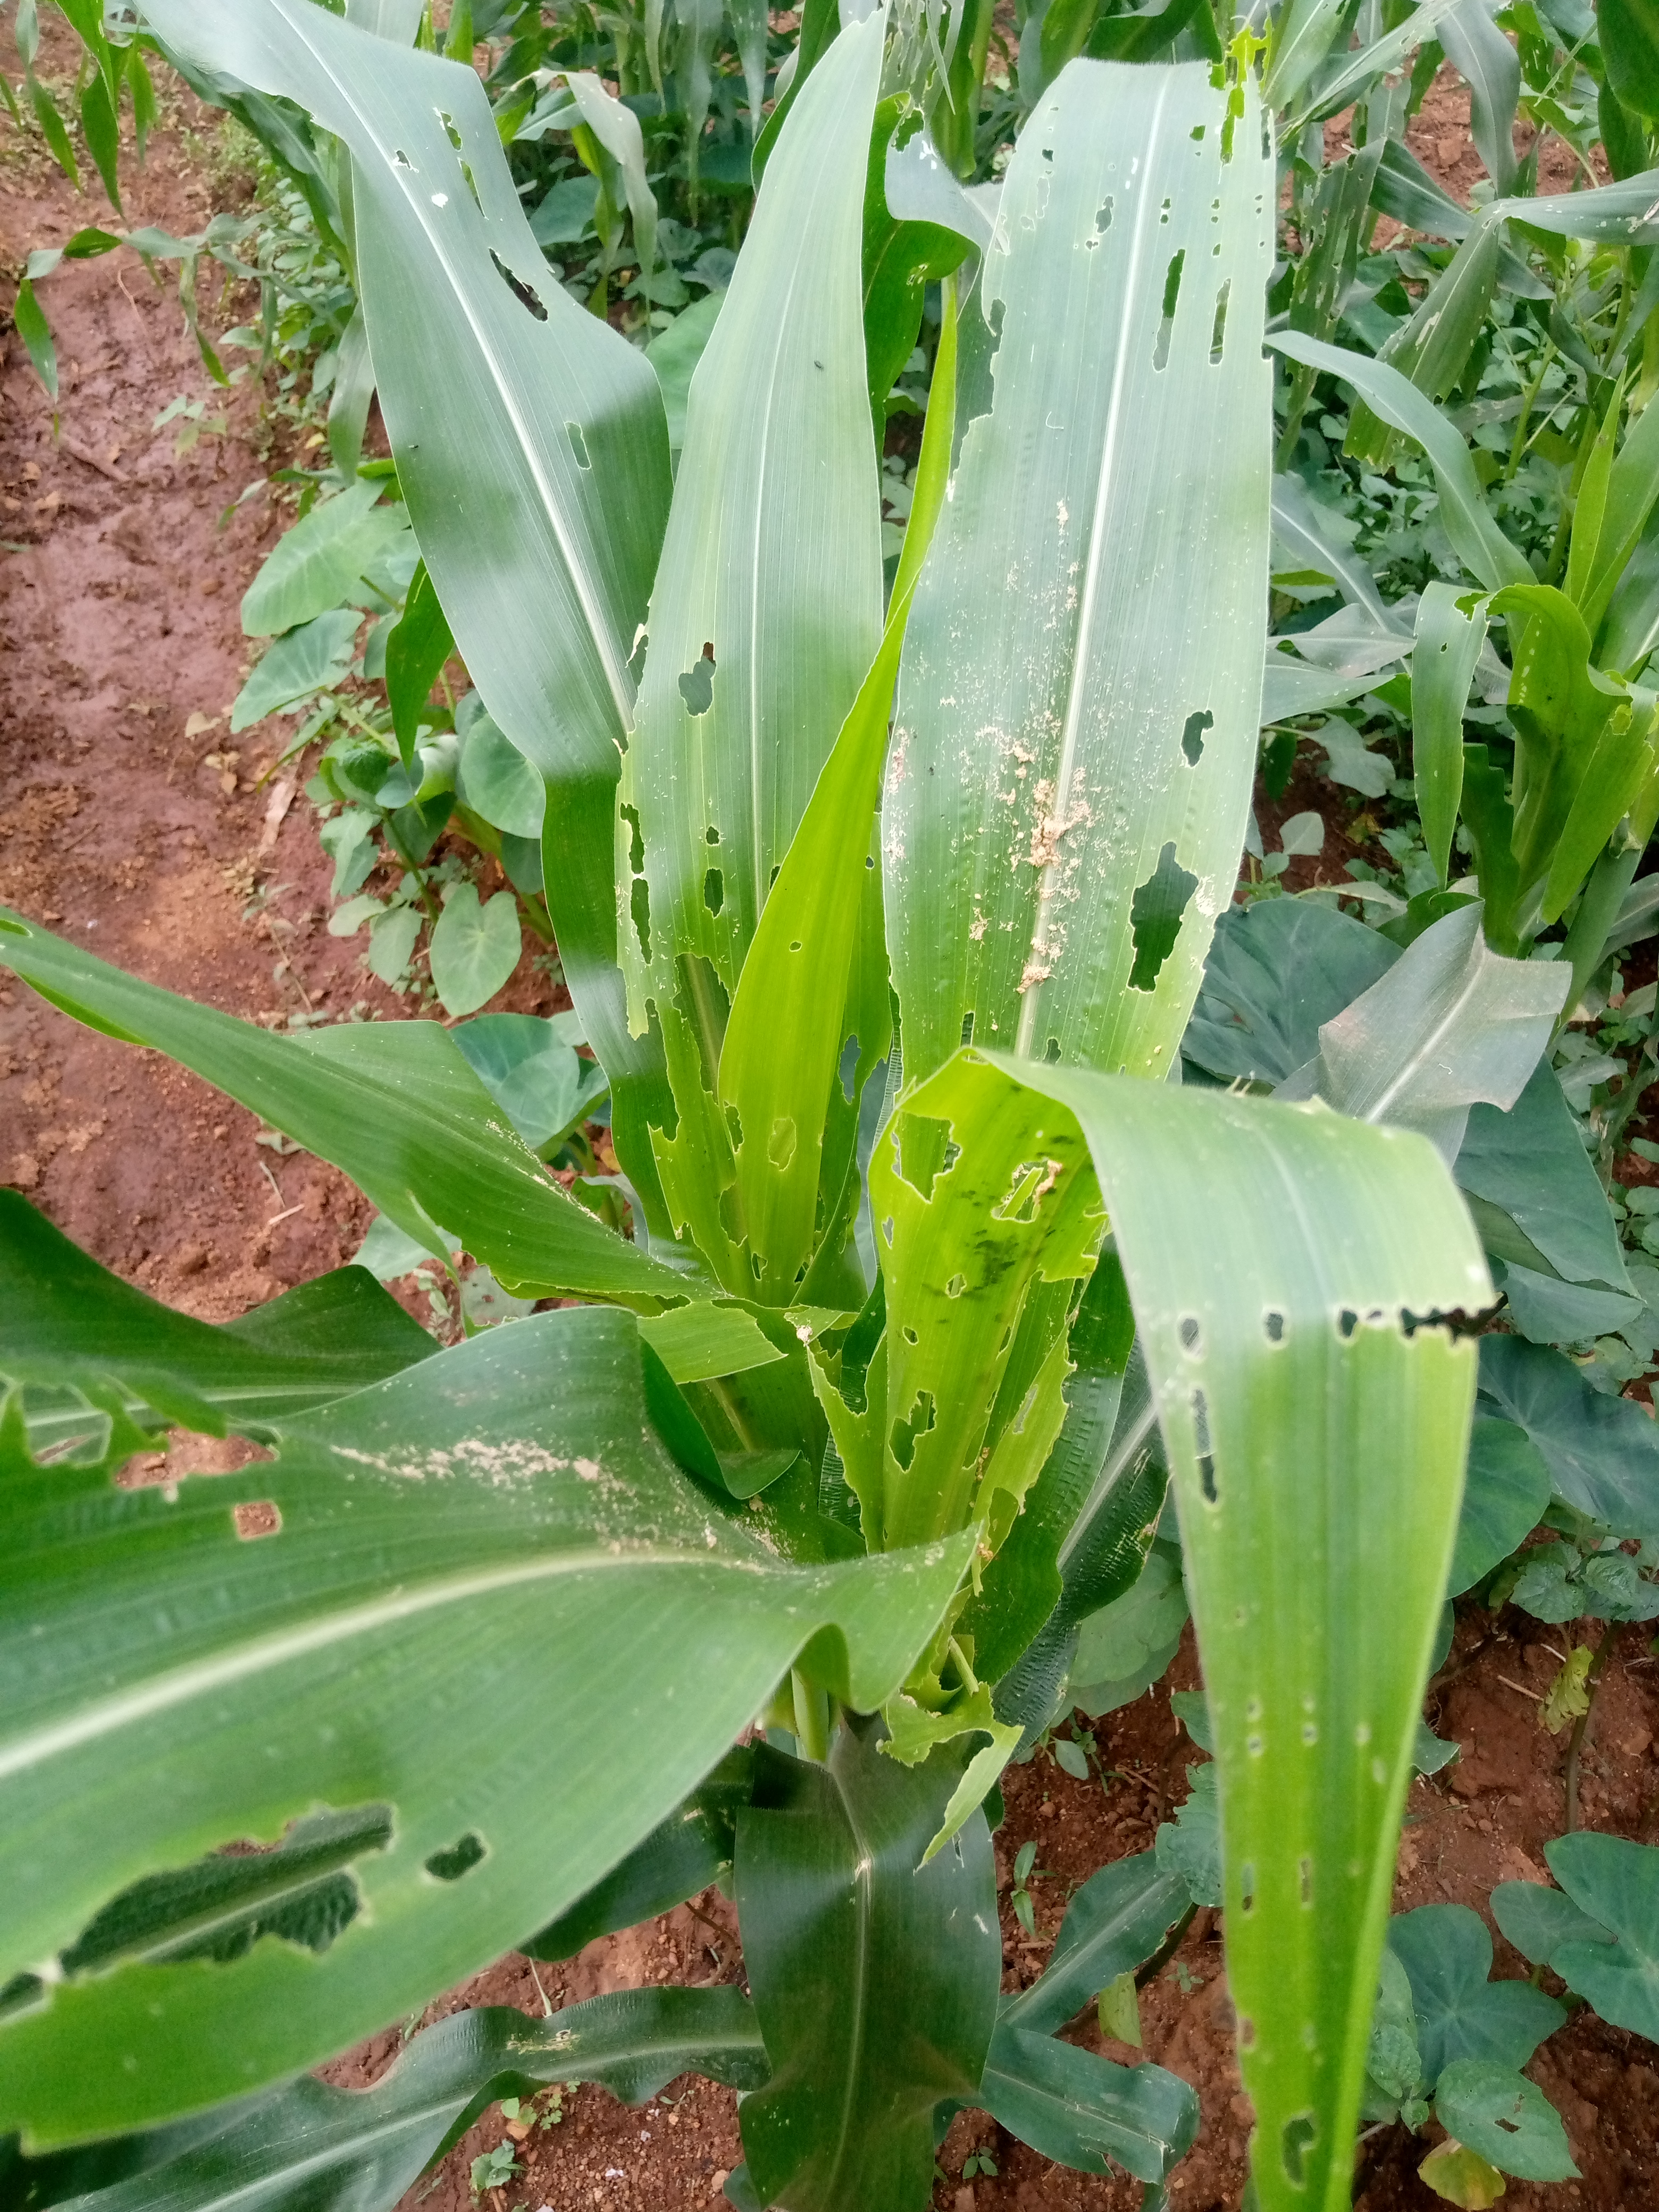
Label: spodoptera_frugiperda